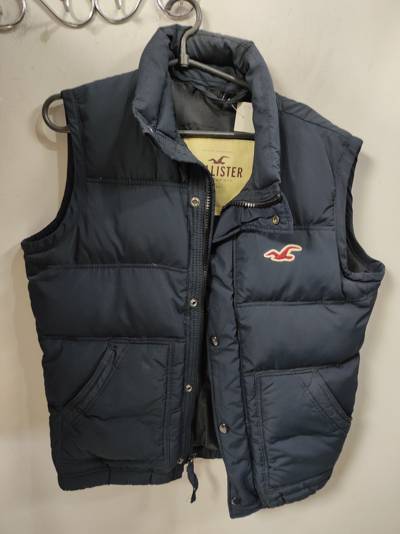
Waste category: clothes